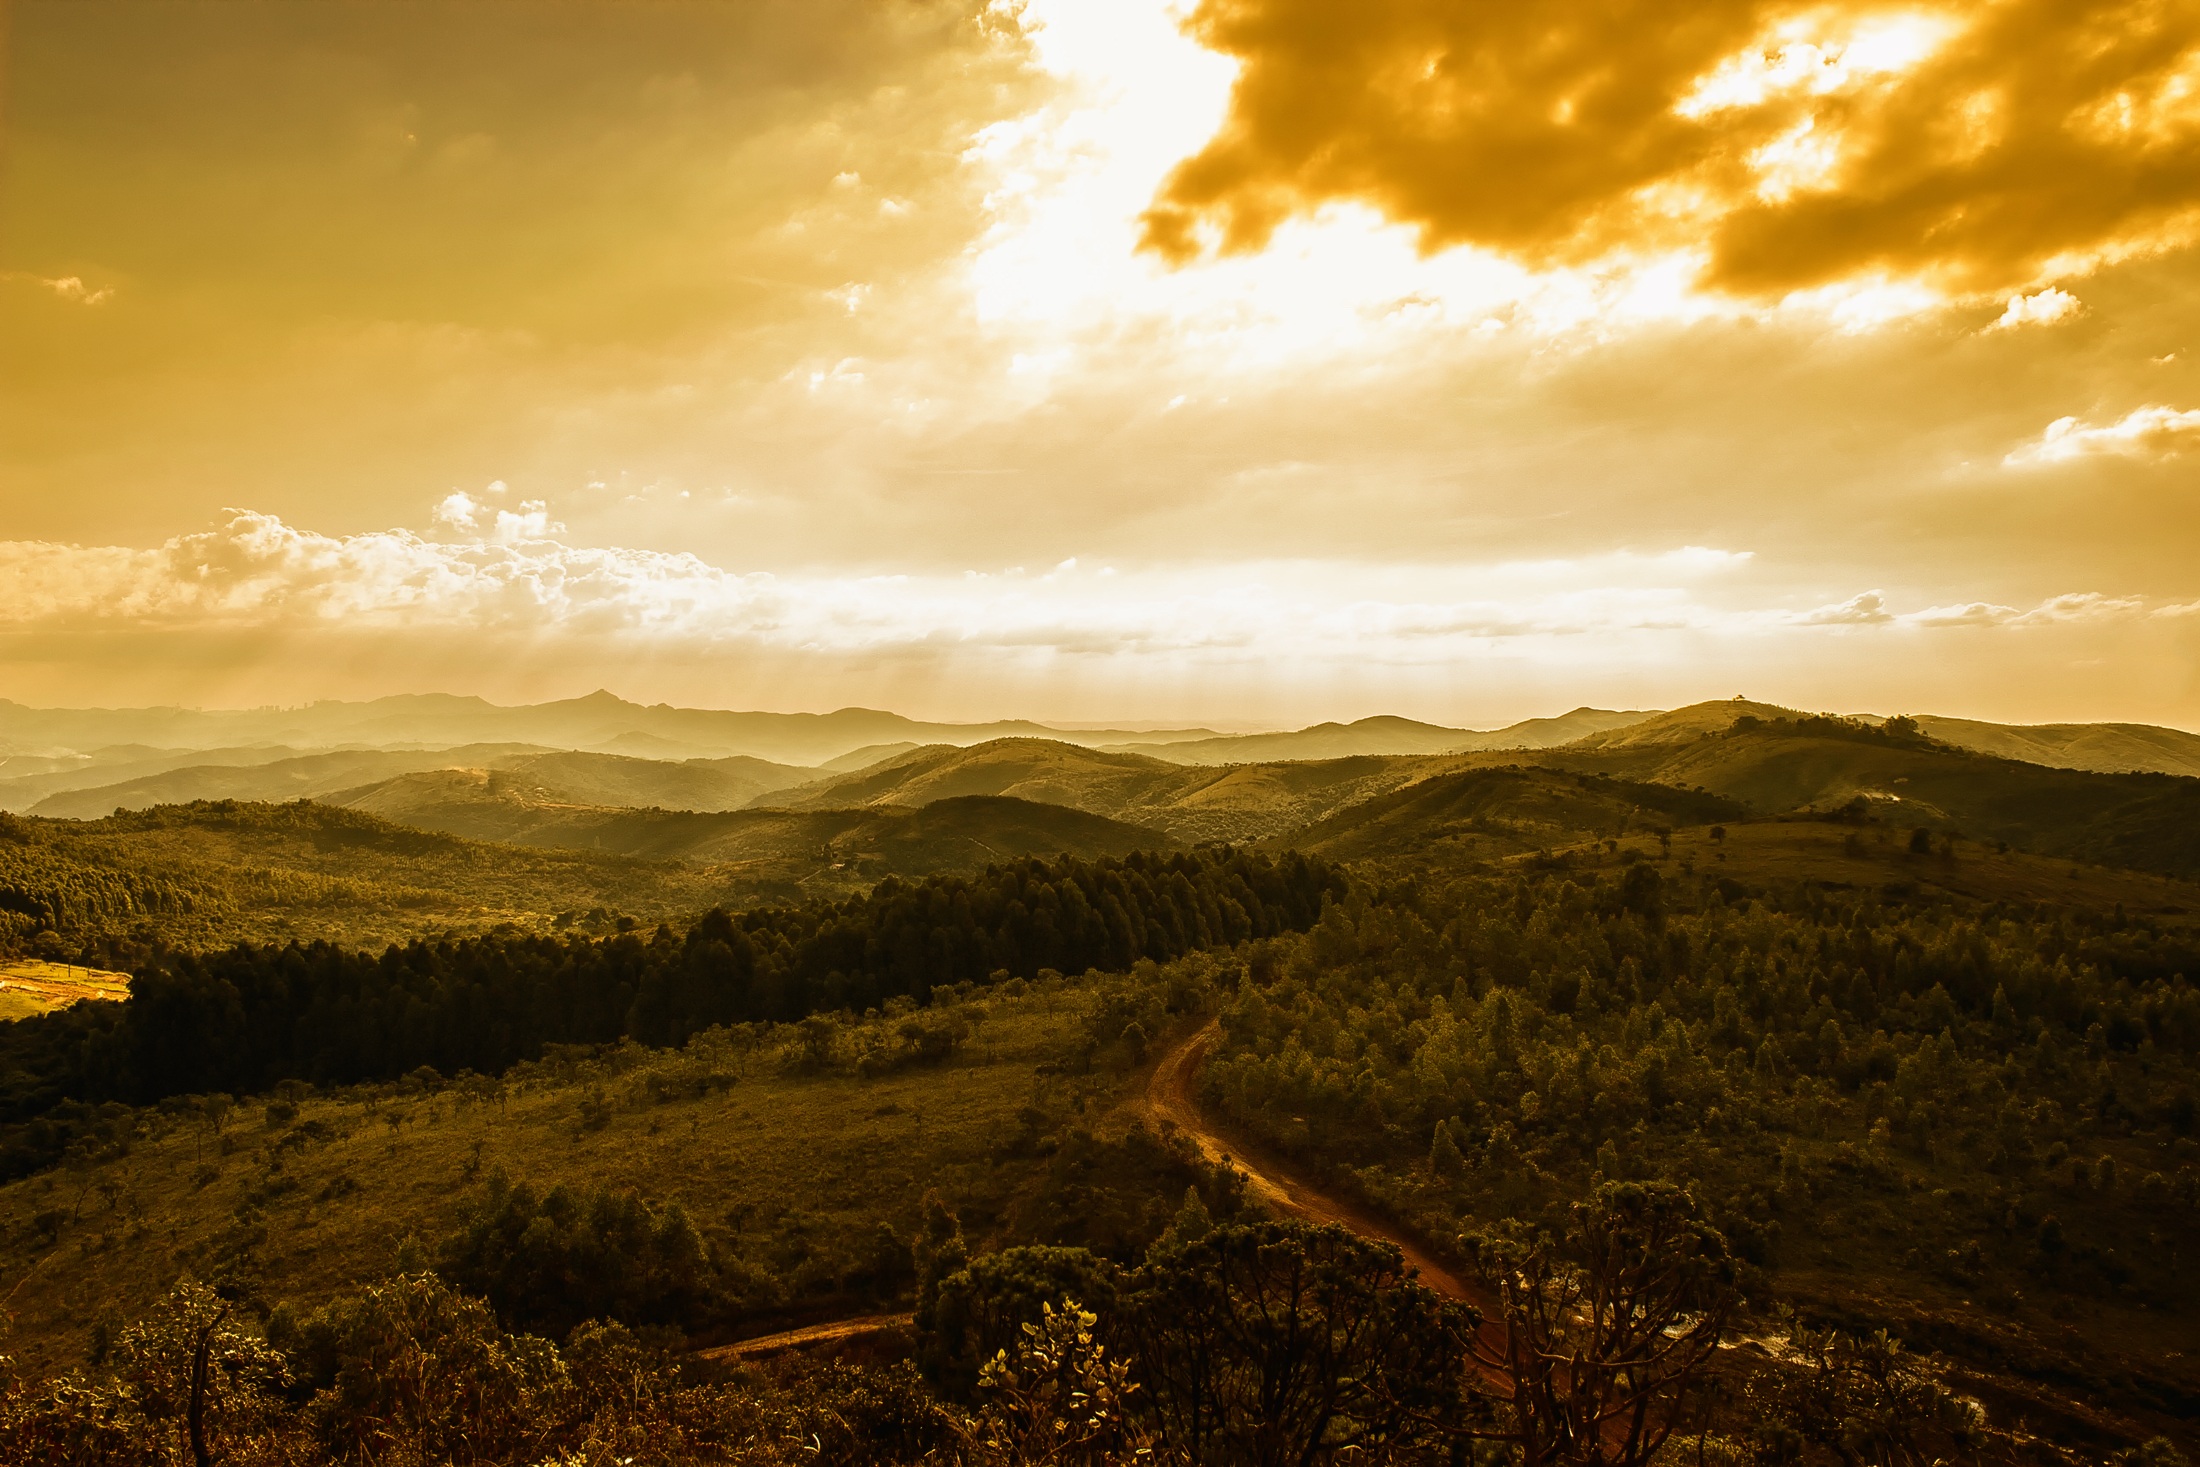
landscape, tree, nature, forest, grass, horizon, mountain, cloud, sky, sun, fog, sunrise, sunset, field, countryside, sunlight, morning, hill, dawn, atmosphere, country, dirt road, dusk, evening, rural, scenic, highland, national park, plain, trees, outdoors, woods, hdr, clouds, mountains, grassland, beautiful, fell, rural area, meteorological phenomenon, atmosphere of earth, computer wallpaper, ecoregion